Yaganti temple

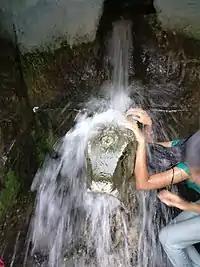
Nandi through which water comes in

This is the cave where Agastya performed his penance for Shiva. One can enter the cave by climbing 120 steep steps. A murti to Devi is installed and may be worshipped here.